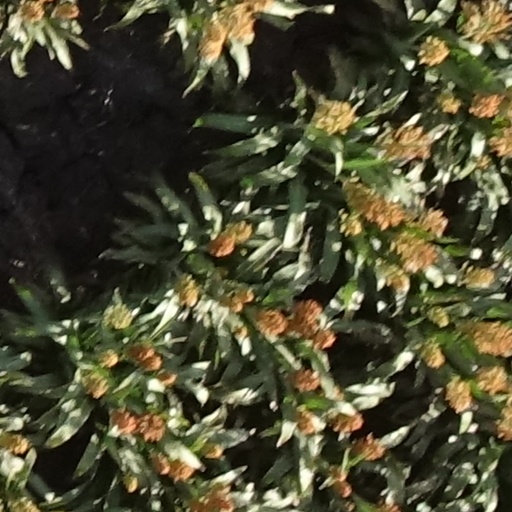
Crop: sorghum